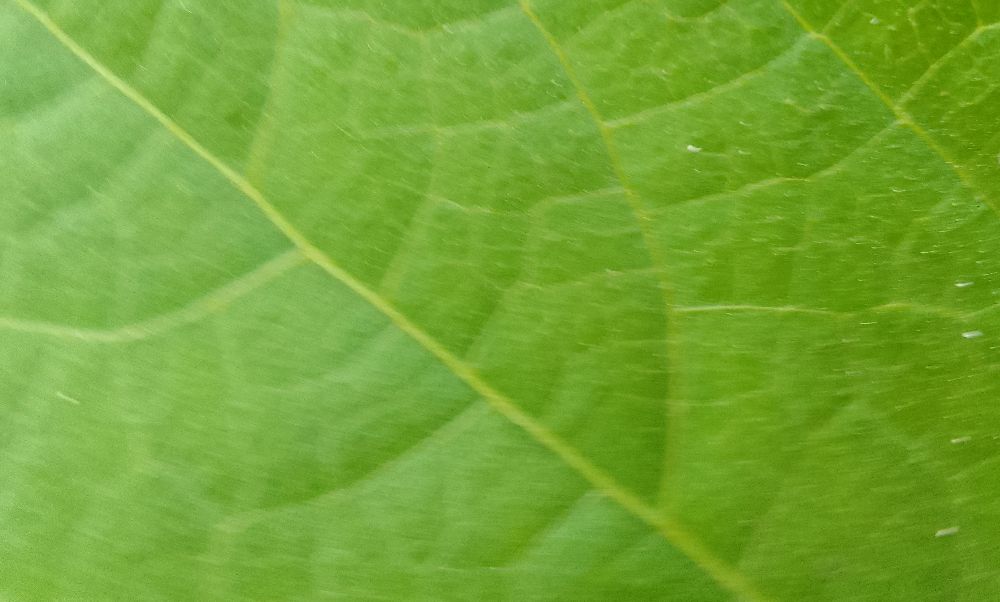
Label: healthy